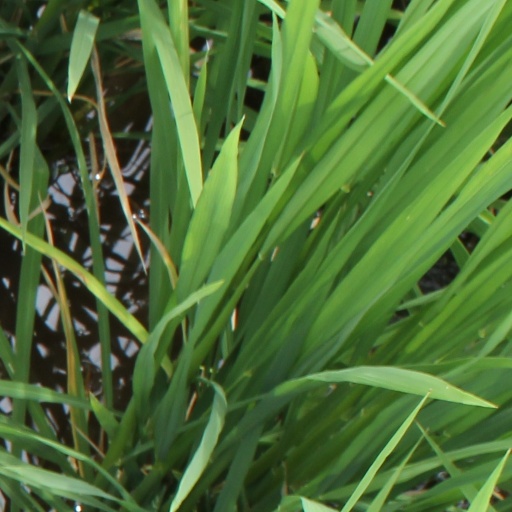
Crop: rice